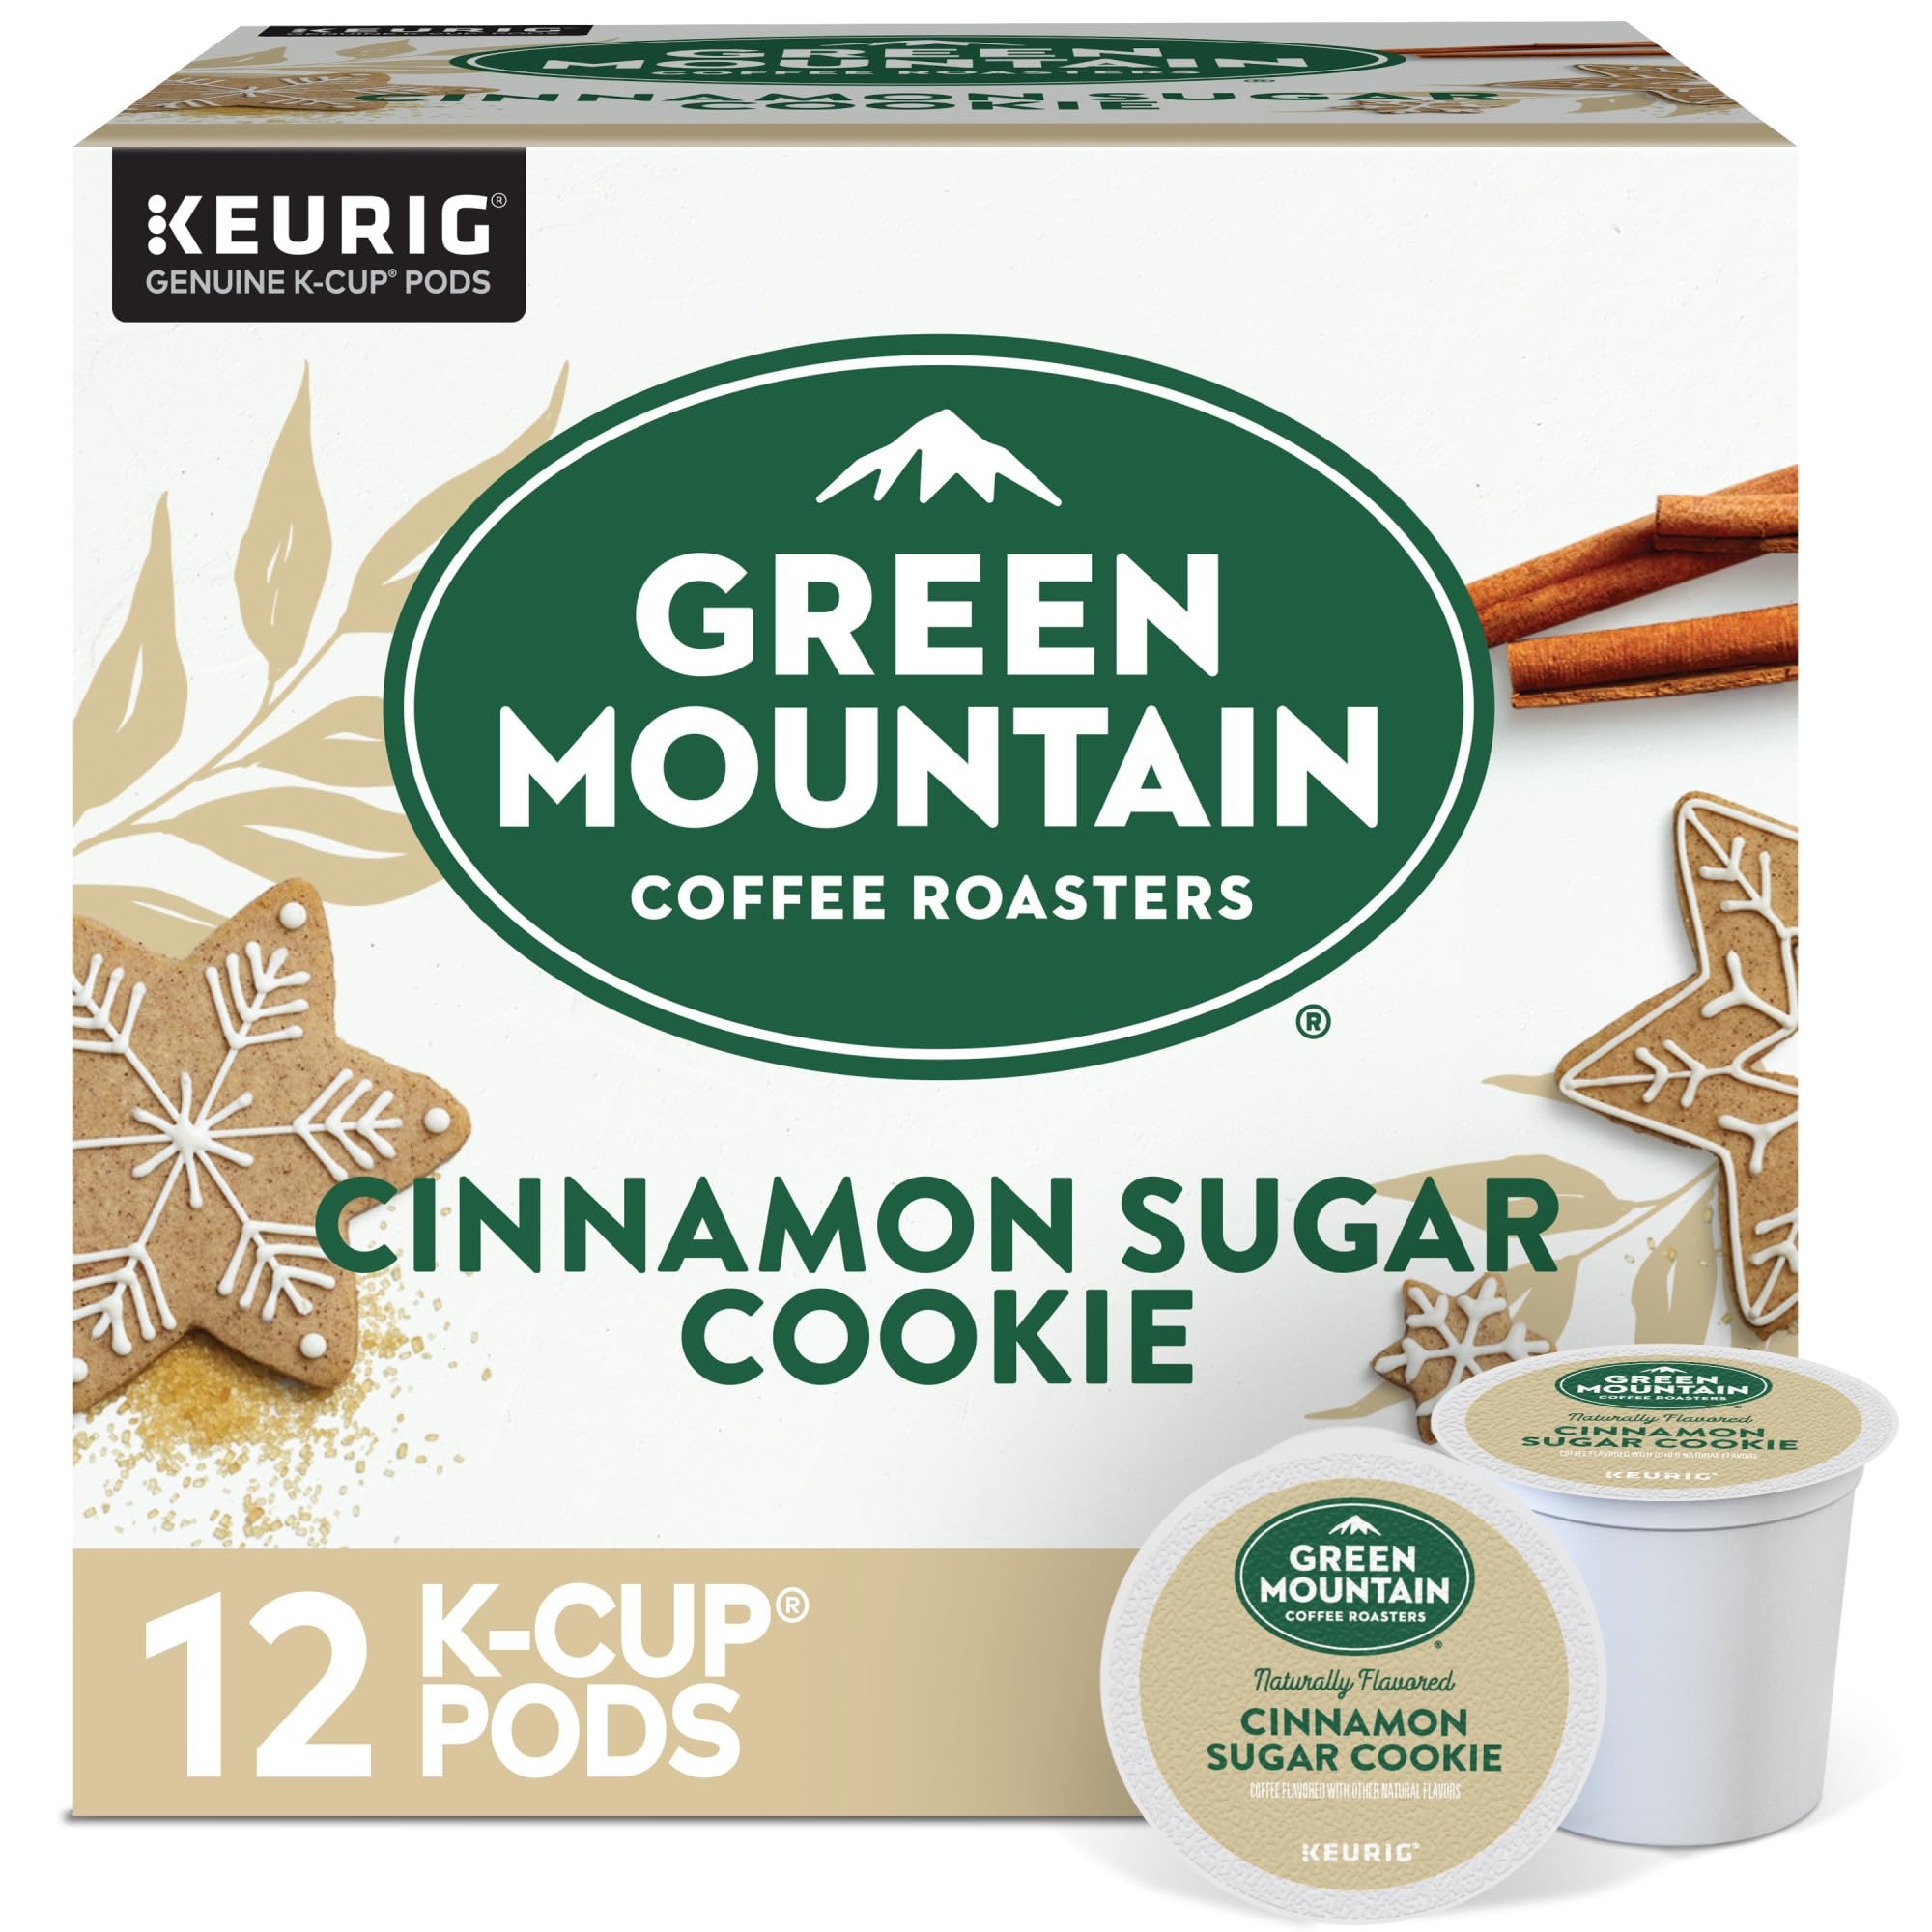
Item Name: Green Mountain Coffee Roasters light roast Pod Cinnamon Sugar Cookie Coffee, 12 Count
Bullet Point 1: BRAND STORY: The mountains are a special place. It's where Green Mountain Coffee Roasters was born. It's where we developed our adventurous spirit and commitment to improving the lands through sustainably sourced coffee. We're driven to bring the world a richer, better cup of coffee. Be bold. Be alive. Grab a cup and get out there.
Bullet Point 2: TASTE: Enjoy the sweet, comforting taste of fresh-baked holiday treats. A light roast, brimming with the aroma and flavor of warm cinnamon sugar cookies.
Bullet Point 3: ROAST: Light roast, caffeinated coffee and is certified Orthodox Union Kosher (U)
Bullet Point 4: SUSTAINABILITY: Committed to 100% responsibly sourced coffee by end of 2020
Bullet Point 5: COMPATIBILITY: Contains genuine Keurig K-Cup pods, engineered for guaranteed quality and compatibility with all Keurig K-Cup coffee makers
Value: 12.0
Unit: Count

Price: 21.49